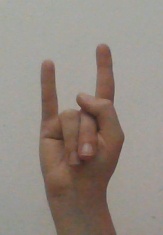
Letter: la